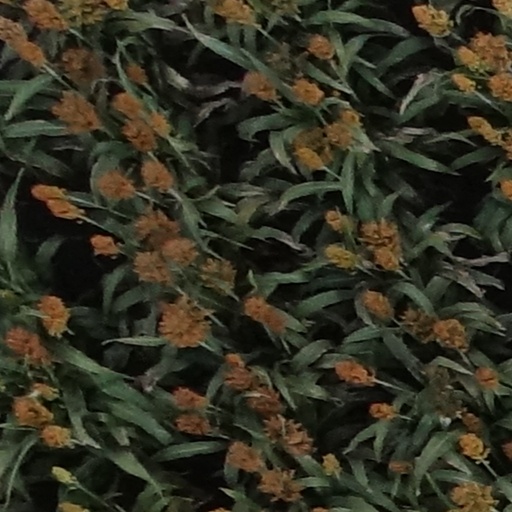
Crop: sorghum